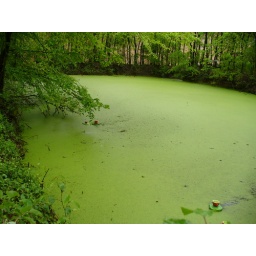
Little lake covered by the smallest plants of the world called duckweed (lenticchia d'acqua in Italian).